Helmut Lipfert

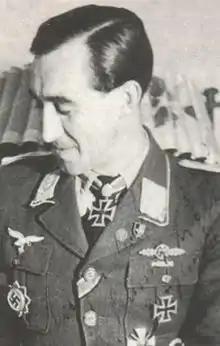
Lipfert in 1945

Helmut Lipfert (6 August 1916 – 10 August 1990) was a German Luftwaffe military aviator during World War II. Lipfert ranks as the world's thirteenth fighter ace. Lipfert was credited with 203 victories achieved in 687 combat missions. All his victories were claimed over the Eastern Front and included a P-51 Mustang, 41 Yakovlev Yak-1, 41 Yakovlev Yak-9 fighters, two four-engine bombers and 39 Ilyushin Il-2 ground-attack aircraft. He was shot down fifteen times, without being injured.